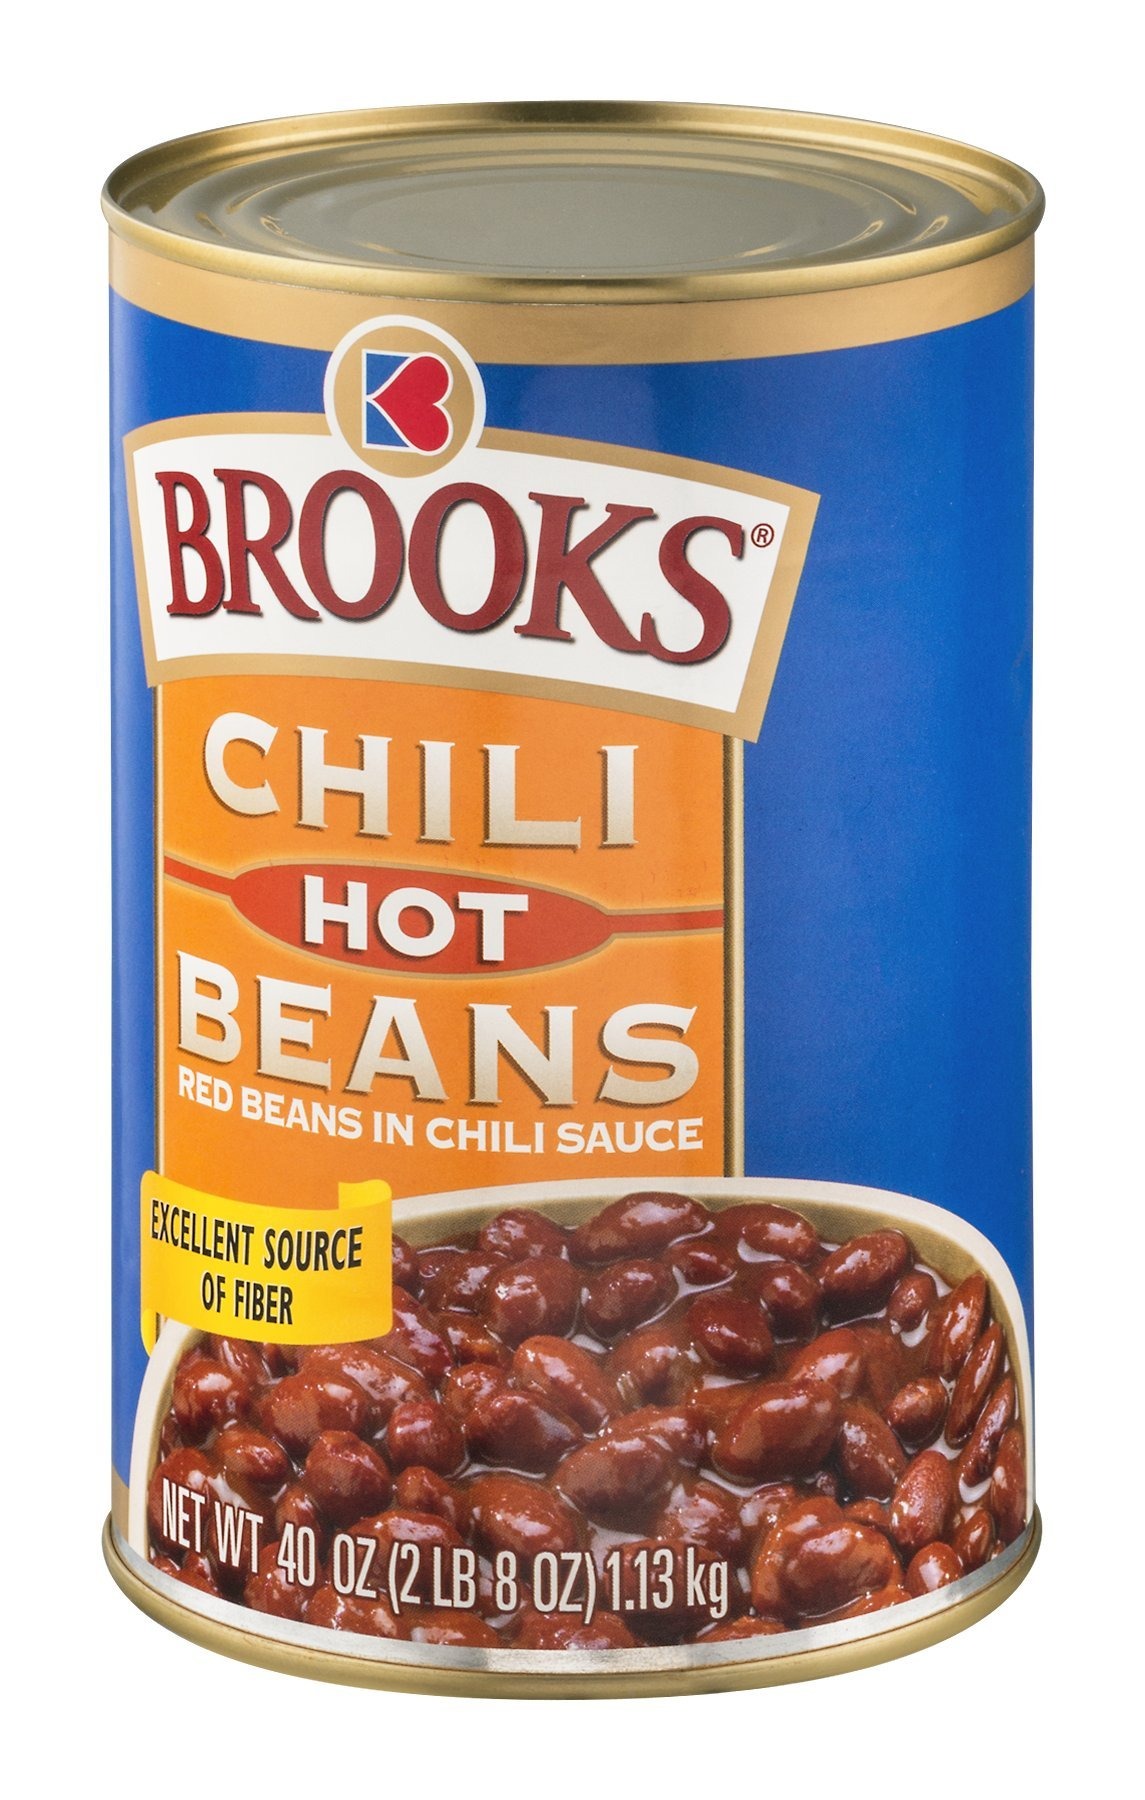
Item Name: Brooks Hot Beans In Chili Sauce Chili 40 Oz Can
Product Description: Brooks Chili Beans Hot. Red beans in chili sauce. Excellent source of fiber.
Value: 40.0
Unit: Fl Oz

Price: 2.78